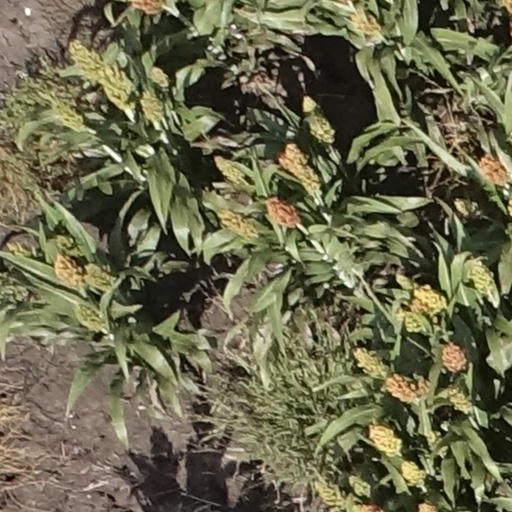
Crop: sorghum